1st Medium Regiment, Royal Canadian Artillery

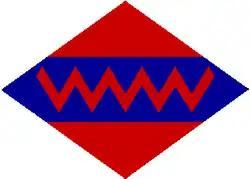
Formation patch used by RCA troops attached to the First Canadian Army

The 1st Medium Regiment, Royal Canadian Artillery was one of six Canadian medium artillery regiments that served in the European Theatre of World War II. Medium regiments were armed with 5.5-inch and 4.5-inch guns.